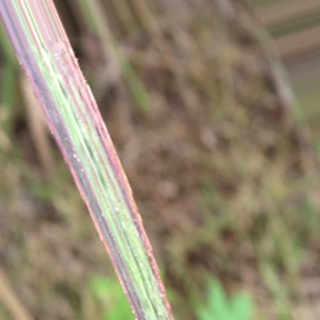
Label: sugarcane_bacterial_blight